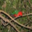
Label: bird